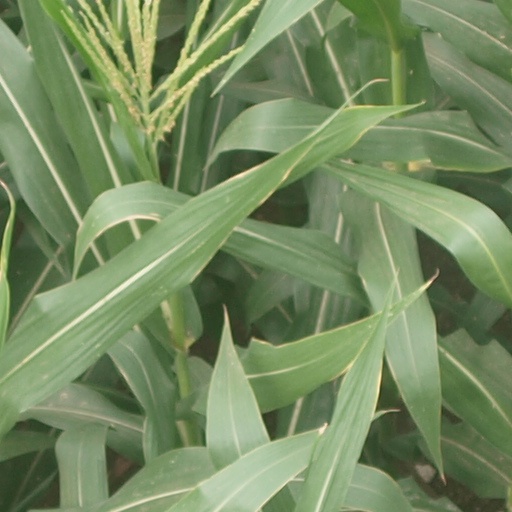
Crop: maize; corn